Masako Nakata

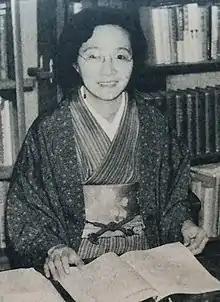
Nakata  1954

Masako Tanaka was born and raised in Bunkyo-ku, Tokyo on December 1, 1910. Her father Kunijiro was a major in the Military Police who loved reading William Shakespeare in English, and encouraged his daughter to study which was rather a rare attitude among parents in 1920s' Japan.